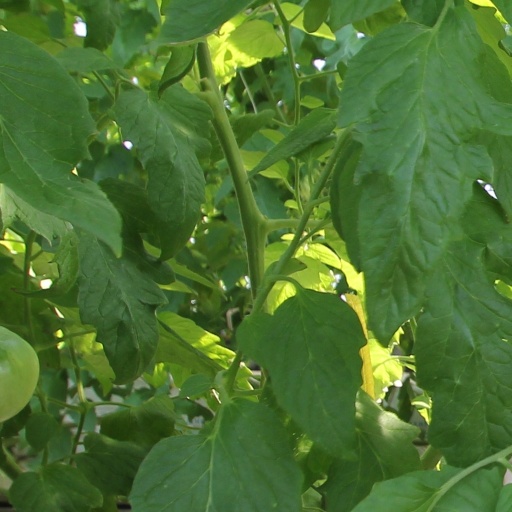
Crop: tomato